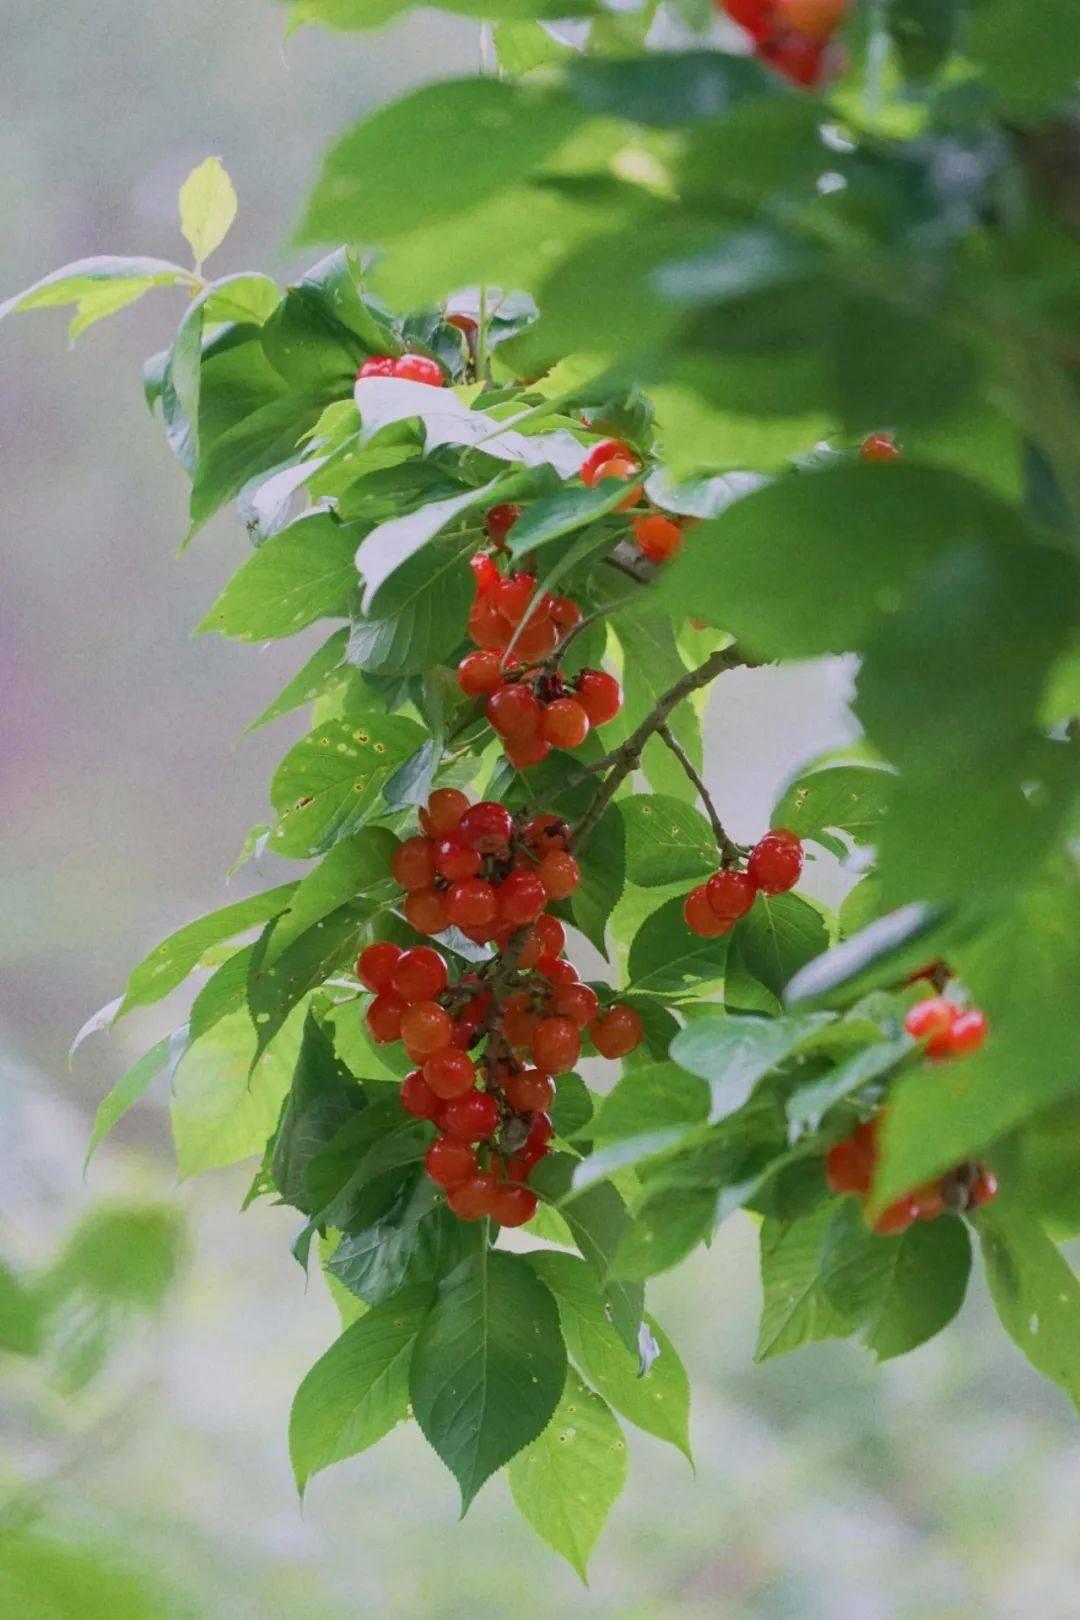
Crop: cherry
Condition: healthy